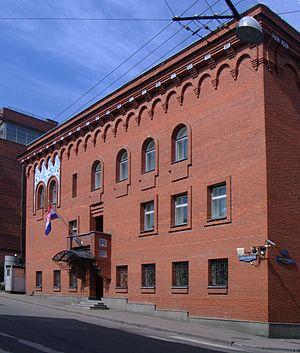
Ceci est une liste des représentations diplomatiques en Russie. En tant que plus grand pays du monde, membre permanent du Conseil de sécurité des Nations Unies, puissance régionale en Europe et en Asie et principal État successeur de l'Union soviétique, la Fédération de Russie accueille une importante communauté diplomatique dans sa capitale, Moscou. Moscou abrite 148 ambassades, de nombreux pays ont également des consulats généraux et des consulats dans tout le pays.
Cette liste comprend les représentations diplomatiques de la Croatie, à l'exclusion des consulats honoraires. La Croatie est un pays européen situé au carrefour de l'Europe centrale, de l'Europe du Sud-Est et de la Méditerranée.